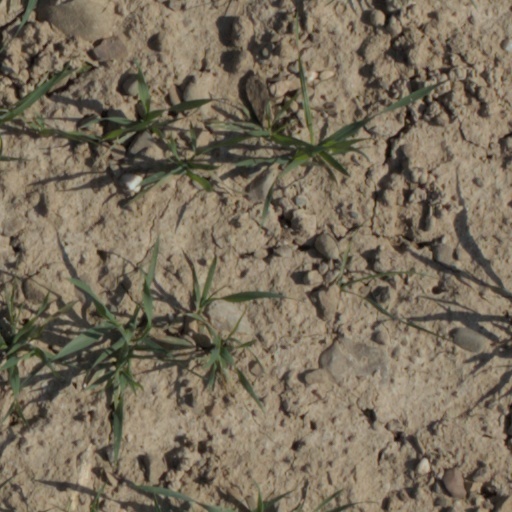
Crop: wheat